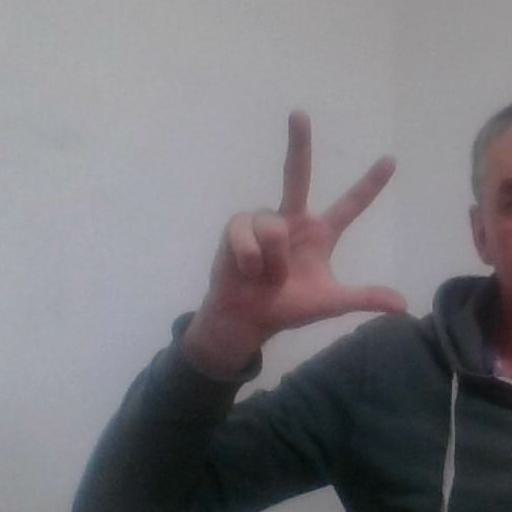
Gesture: three2